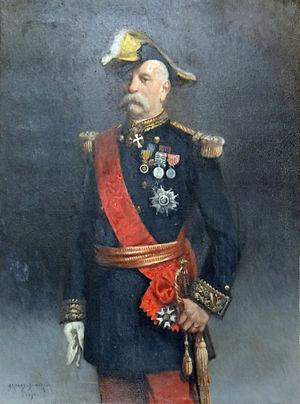
Portrait de Victor Février, grand chancelier de la Légion d'honneur
Victor Louis François Février, né le 21 octobre 1823 à Grenoble et mort le 25 décembre 1908, est un militaire français.
L'élection présidentielle française de 1894 s'est déroulée le 27 juin 1894. Elle avait pour but de pourvoir la succession du président Sadi Carnot, assassiné le 24 juin 1894. Le président modéré de la Chambre des députés Jean Casimir-Perier fut élu dès le premier tour.